Eglon van der Neer

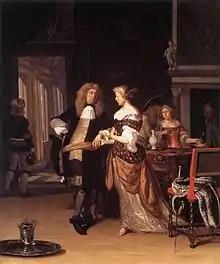
Elegant couple in an interior, 1678

Eglon van der Neer (1635/363 May 1703) was a Dutch painter of historical scenes, portraits and elegant, fashionable people, and later of landscapes.